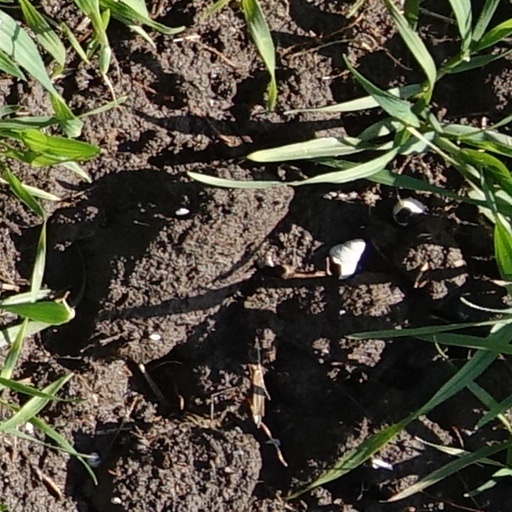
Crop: wheat